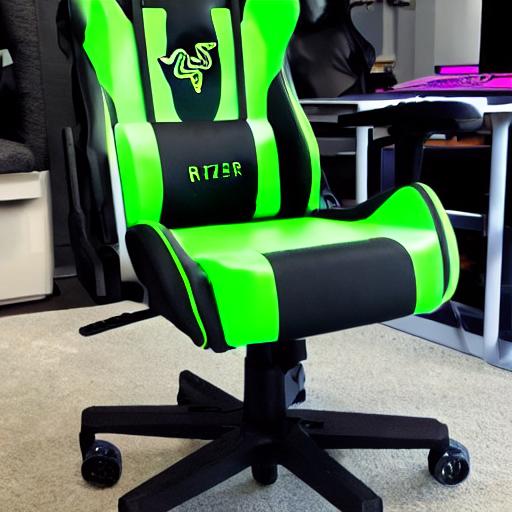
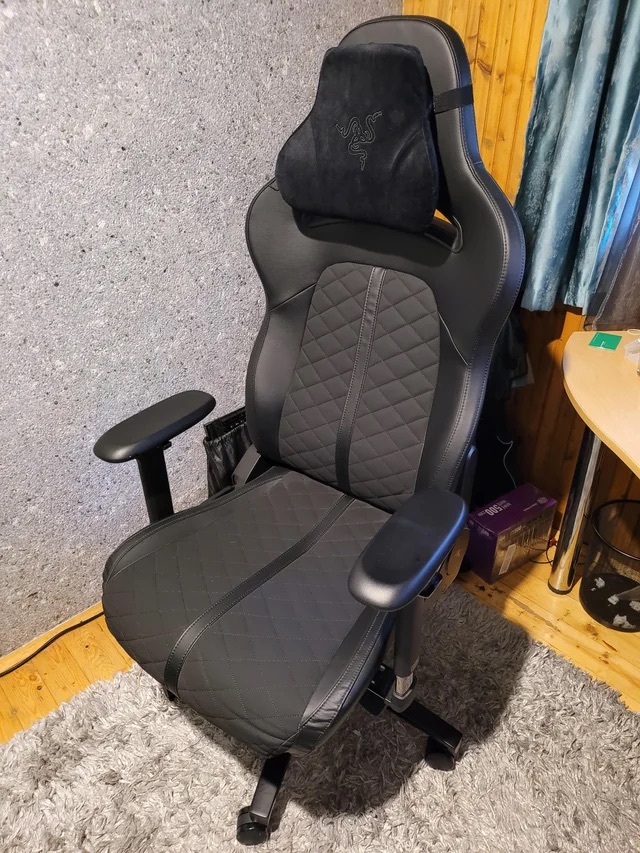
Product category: items_chair
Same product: no